Helsinki Airport

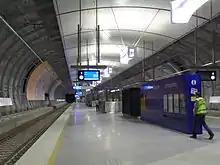
Helsinki Airport Railway Station

Helsinki Airport is connected to over 140 destinations worldwide and over 50 countries by passenger services. Helsinki Airport has around 50 airlines operating regularly. In addition, there are numerous charter airlines operating at the airport. The airport is the main hub for Finnair, that operates over 1100 flights weekly to Europe, Asia, and North America. The airport is also used as an operating base for Norwegian Air Shuttle, and the low-cost airline operates over 230 flight weekly to elsewhere in Europe as well as the United Arab Emirates and Morocco.